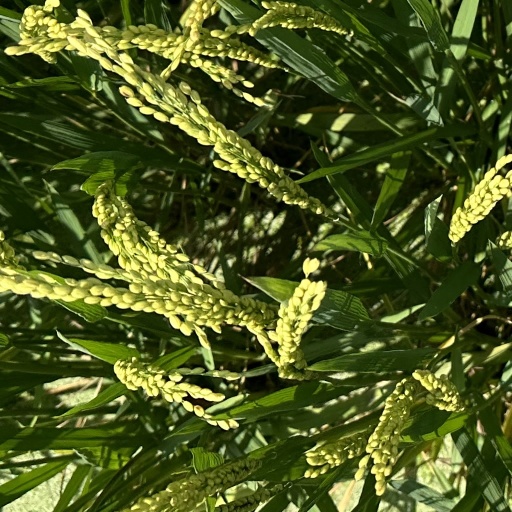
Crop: rice